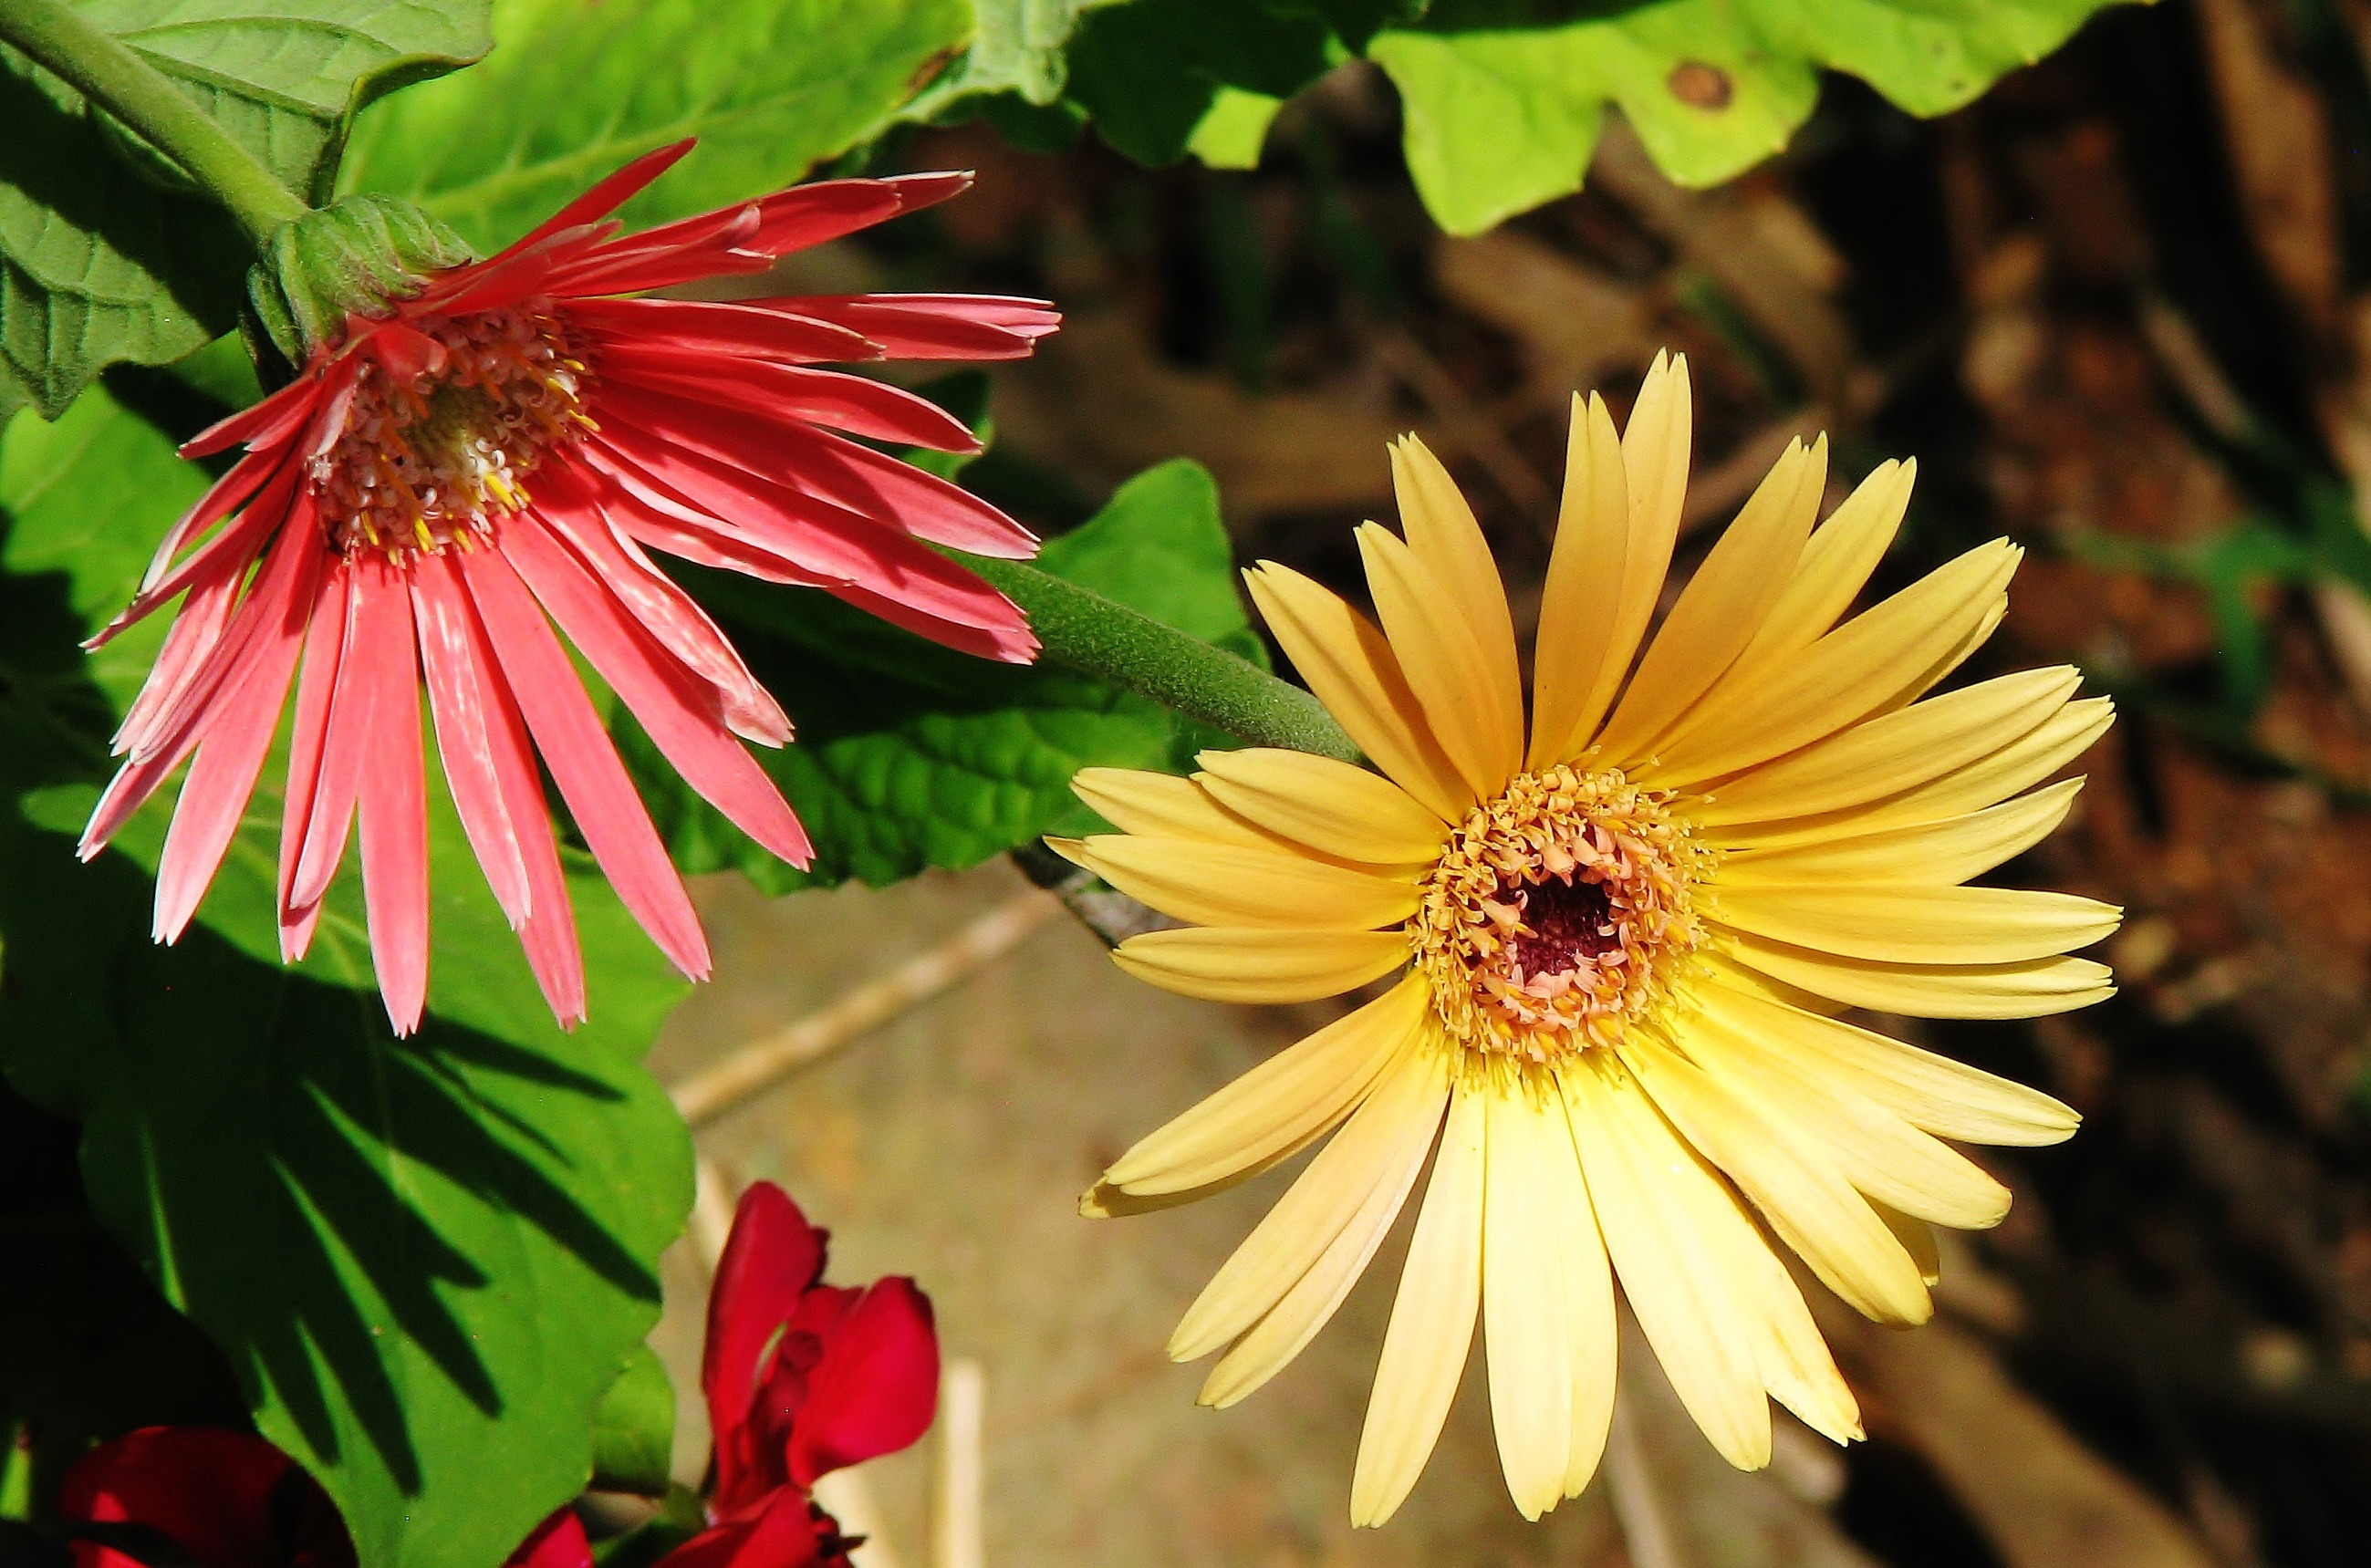
nature, blossom, plant, flower, petal, floral, daisy, spring, red, botany, yellow, flora, wildflower, flowers, close up, coneflower, floristry, macro photography, flowering plant, daisy family, annual plant, land plant